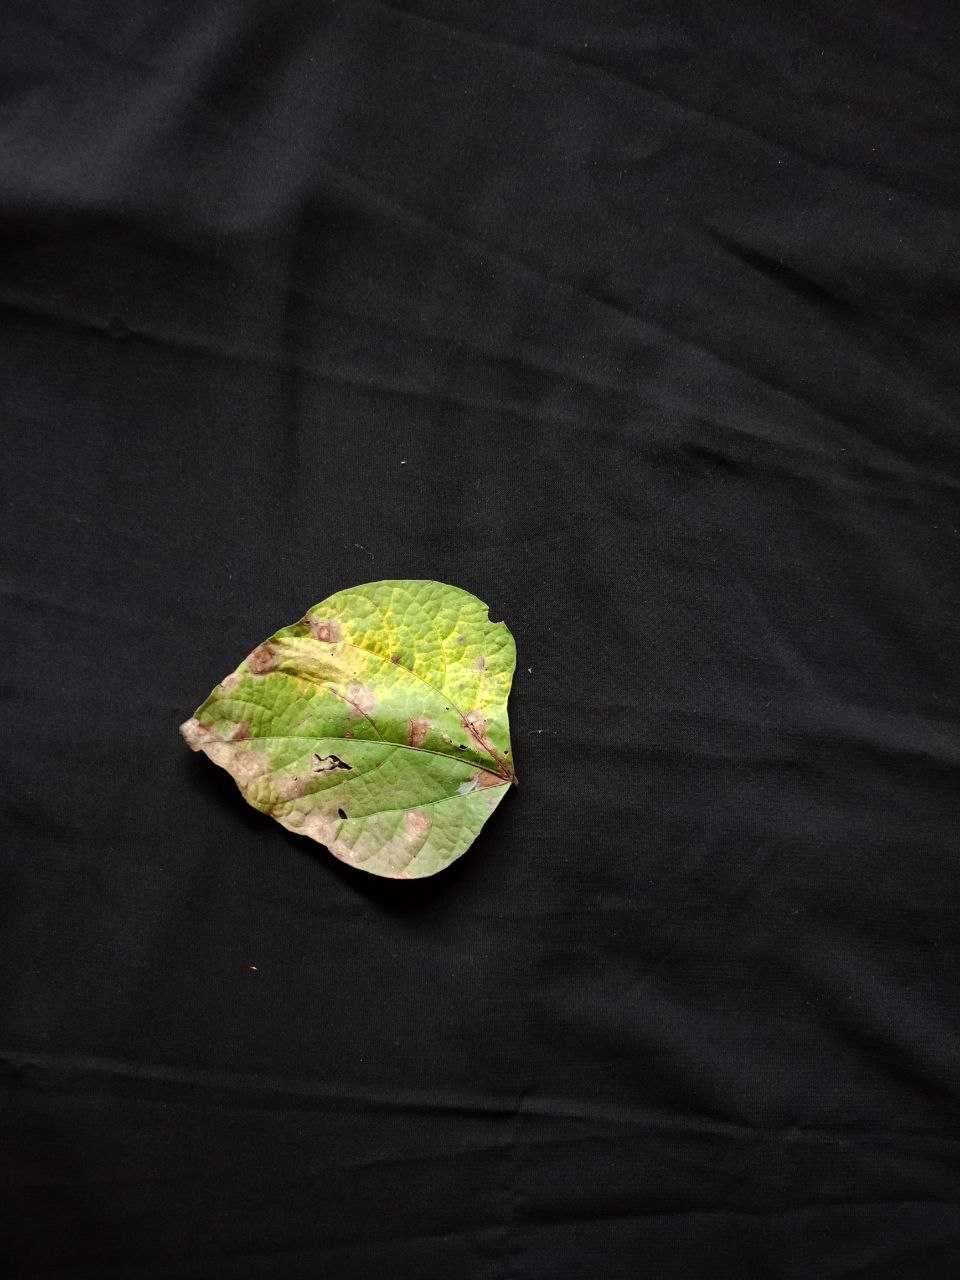
Crop: bean
Leaf condition: Blight